Ramon Ang

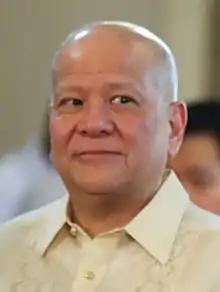
Ang in September 2016

Ramon See Ang (born January 14, 1954), also known by his initials RSA, is a Filipino businessman. He is the president and chief executive officer (CEO) of Top Frontier Investment Holdings, Inc., the largest shareholder of San Miguel Corporation (SMC). He is also the chairman and CEO of SMC, chairman of Cyber Bay Corporation and Eagle Cement Corporation and a member of the board of directors of Metro Pacific Investments.